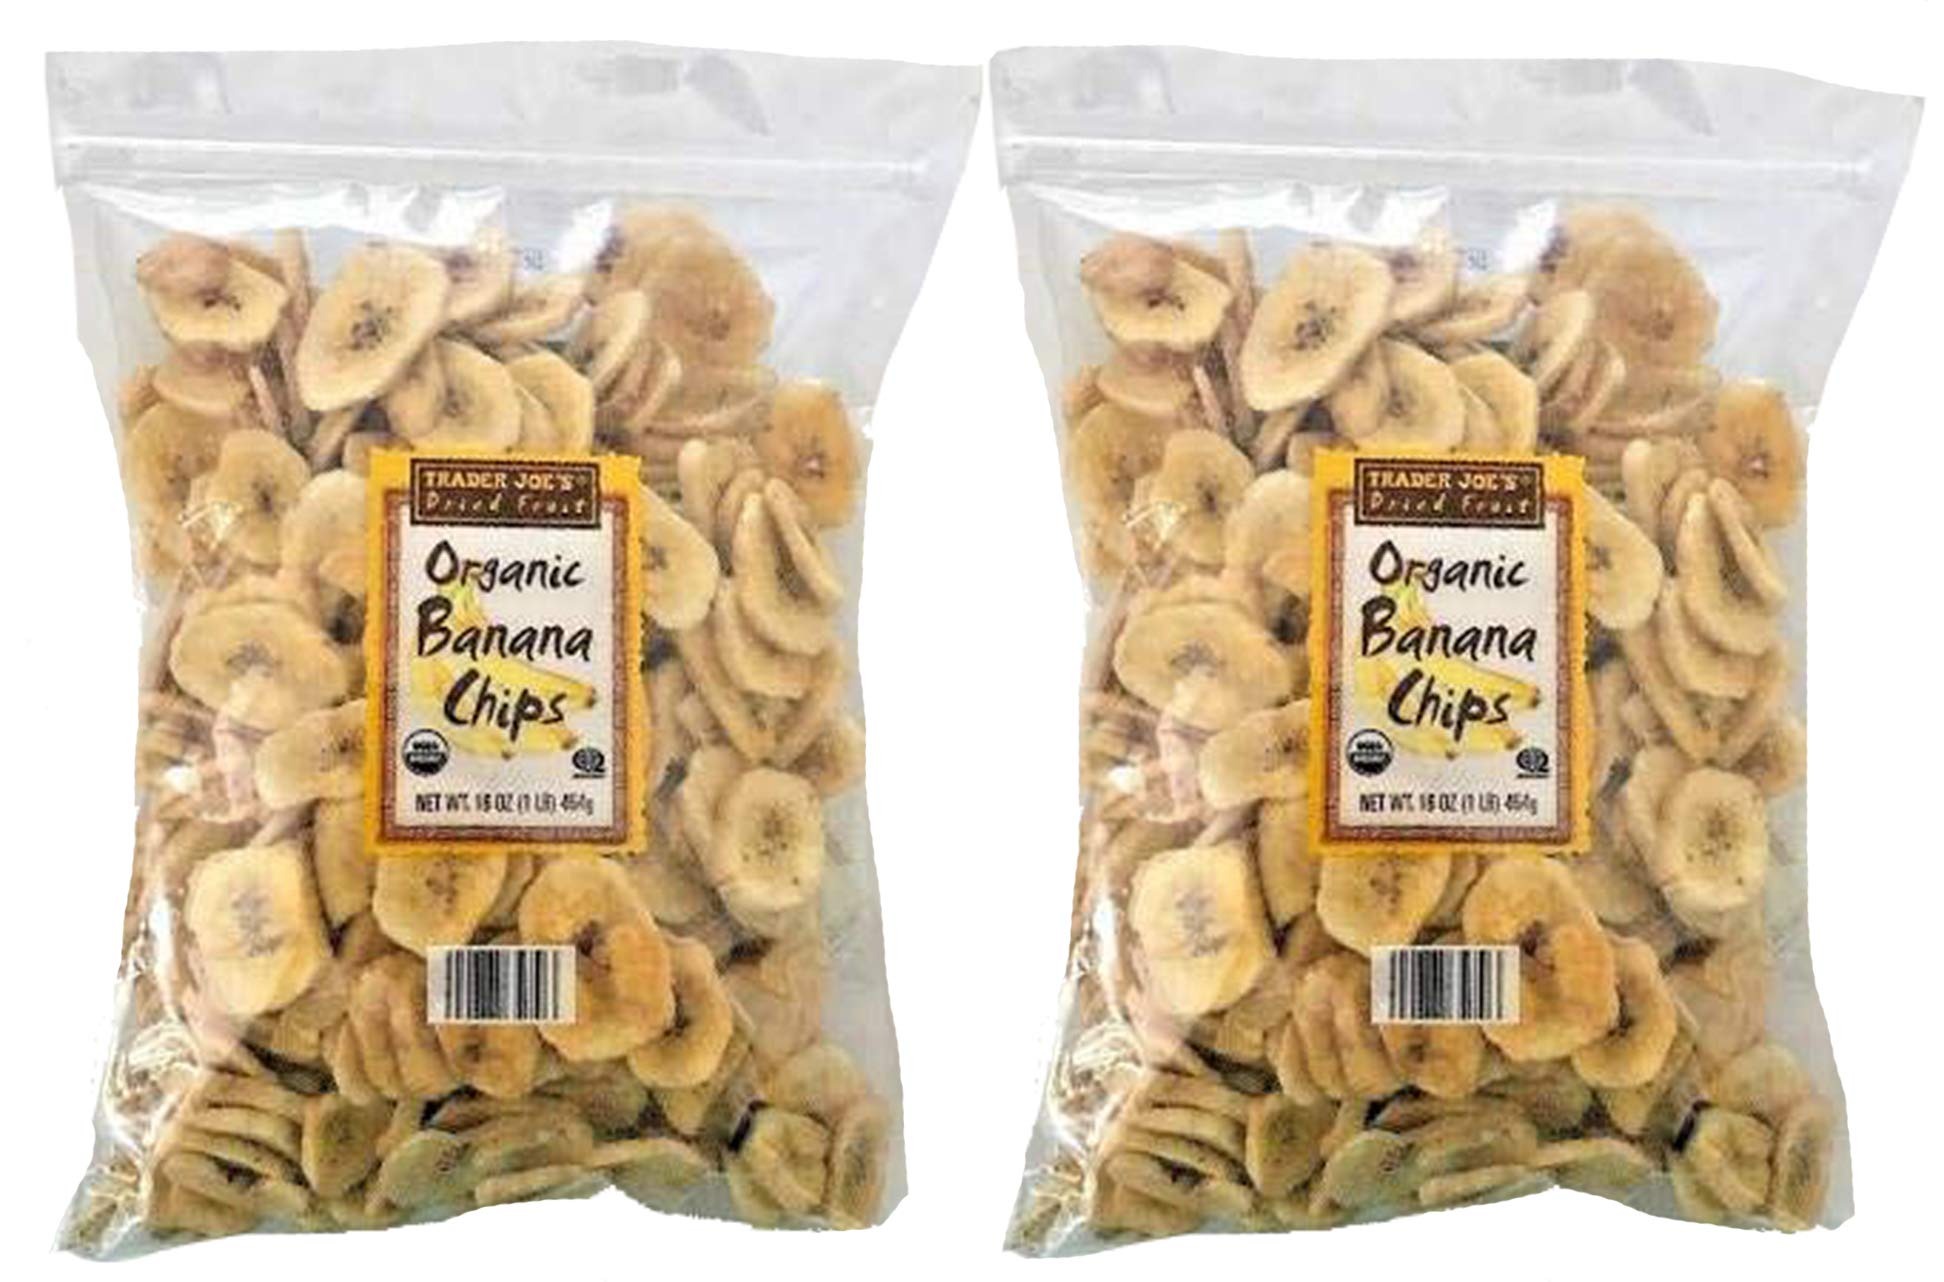
Item Name: Trader Joe's Organic Banana Chips 16 oz (Pack of 2)
Bullet Point: Delicious Freeze Dried Banana Chips
Product Description: 2 Bags of Organic Trader Joes Banana Chips <br> <p> Organic Banana Chips 16 Ounce Bags Manufactured on shared equipment with peanuts - tree nuts - wheat - milk and soy. <br> <p> Approximately 15 servings per bag Size : 16 ounces per bag
Value: 32.0
Unit: Ounce

Price: 25.97